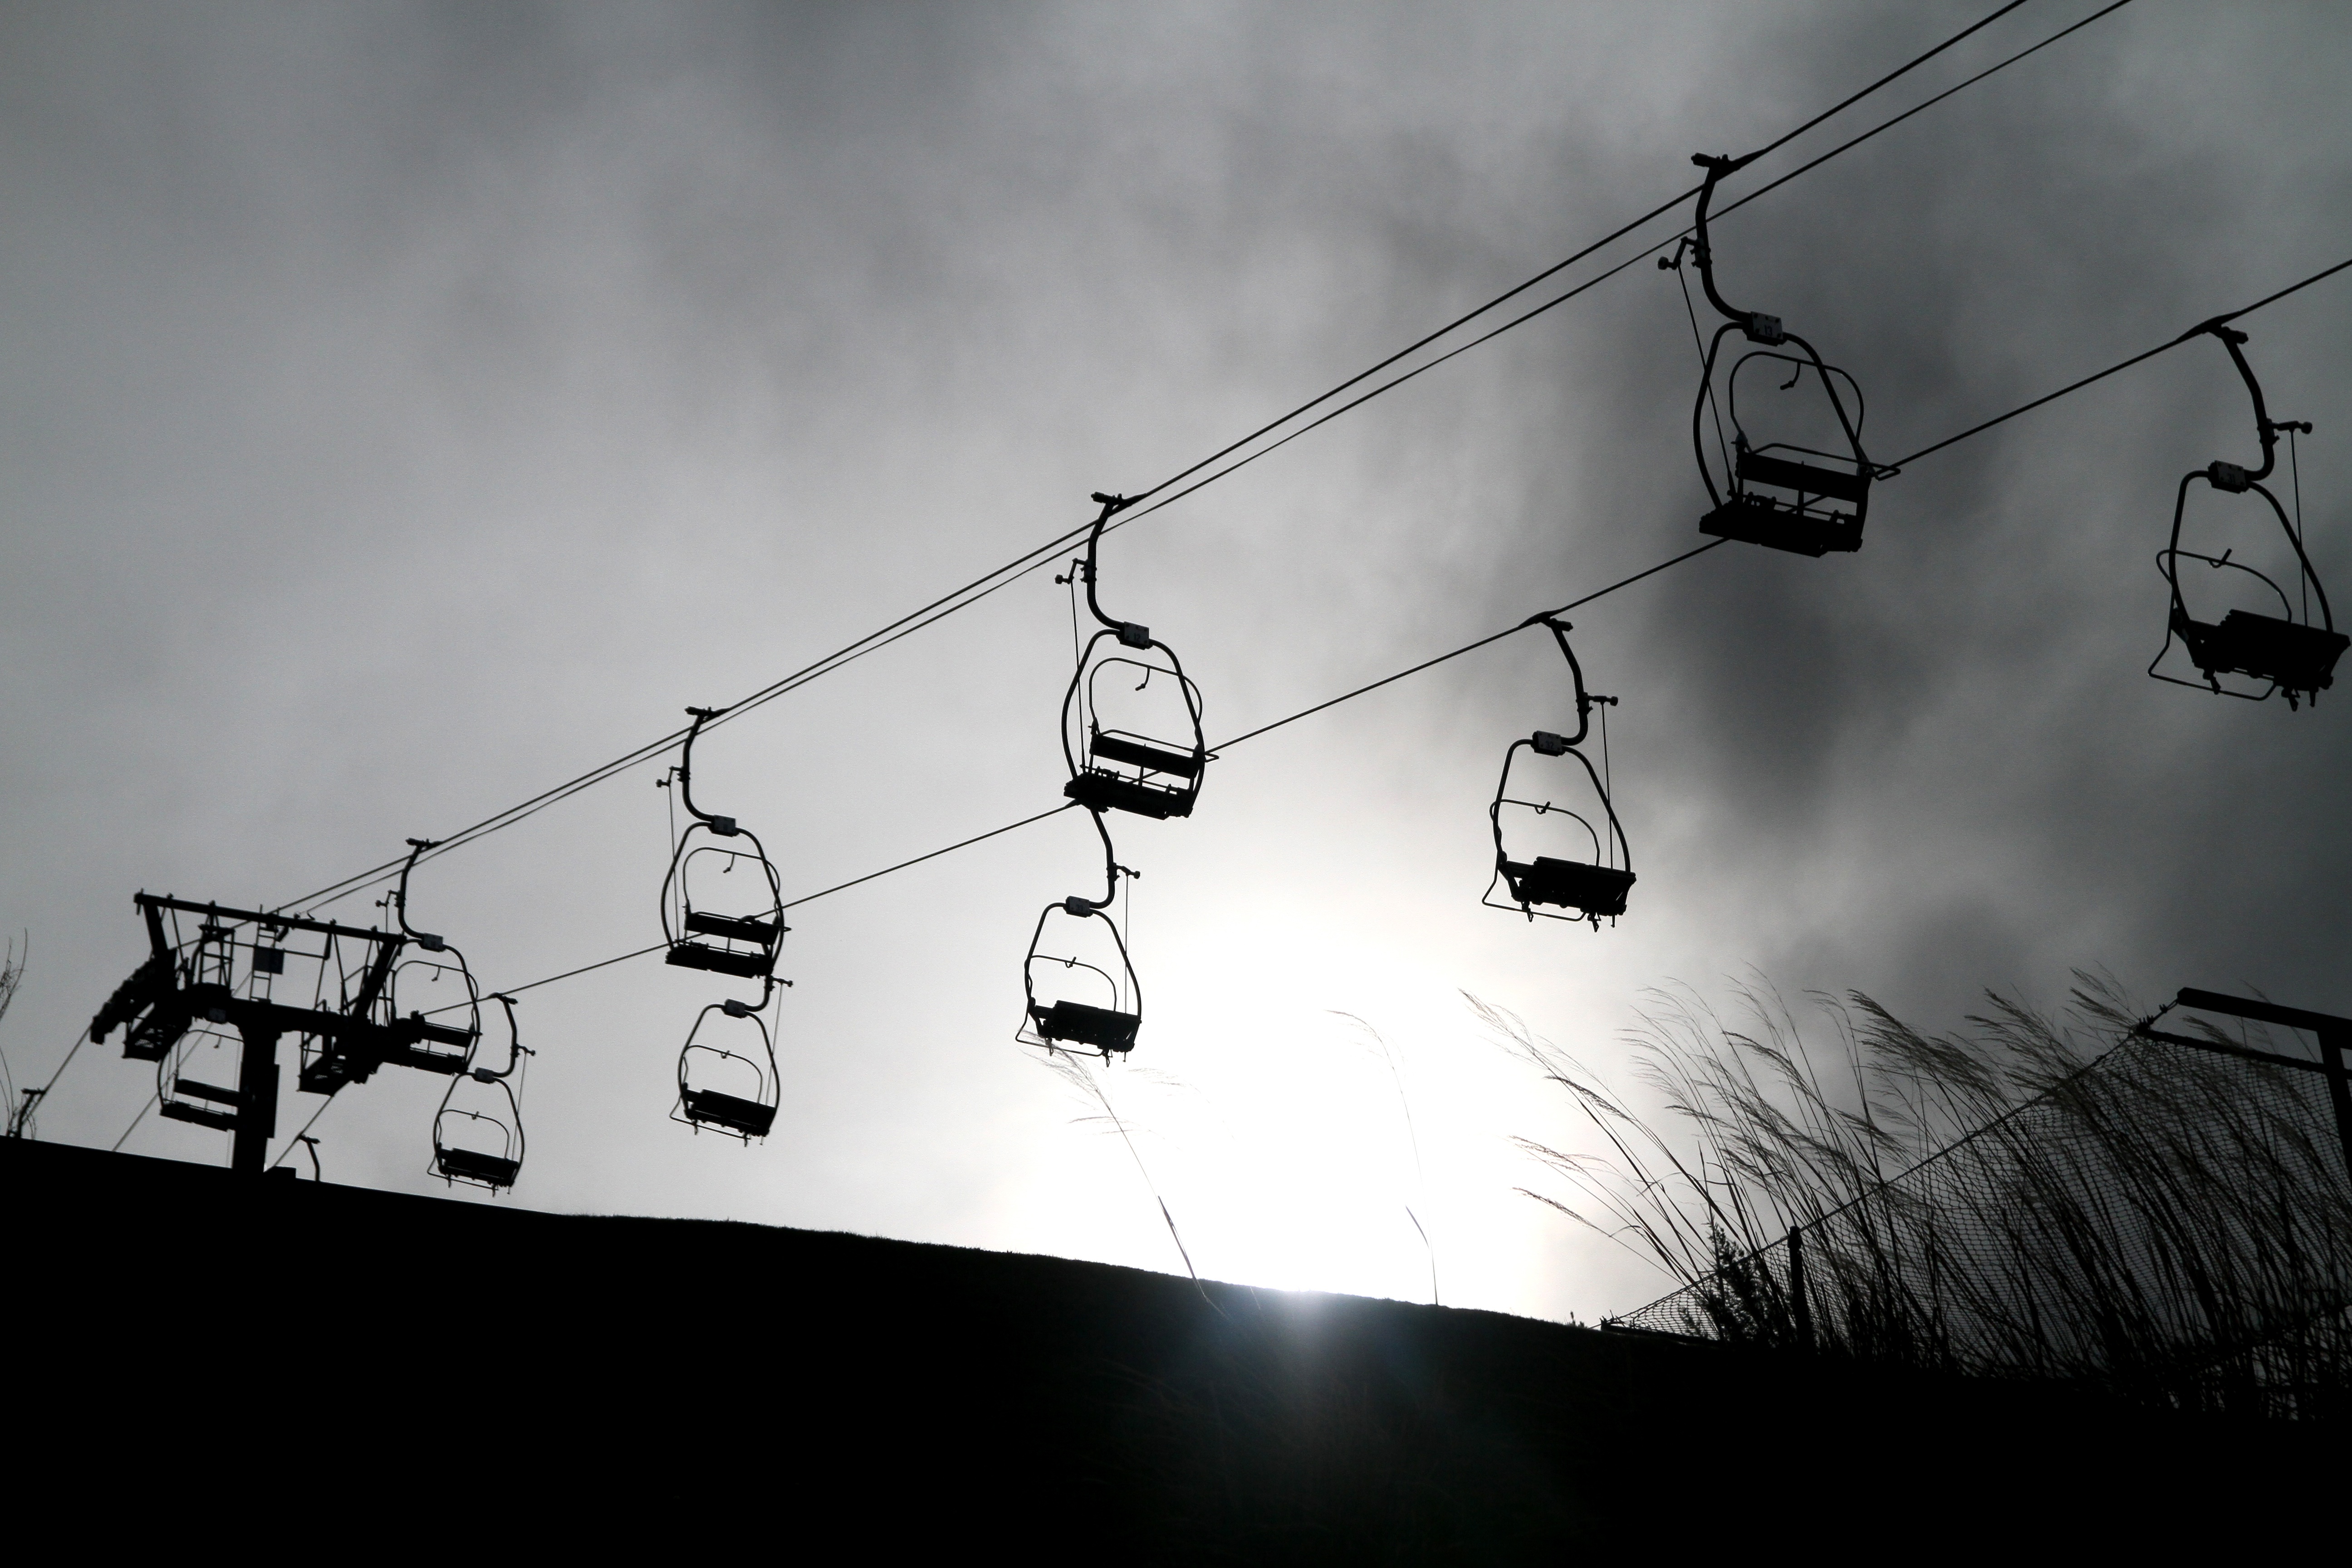
light, black and white, sky, white, line, darkness, street light, black, electricity, monochrome, lighting, light fixture, shape, monochrome photography, atmosphere of earth